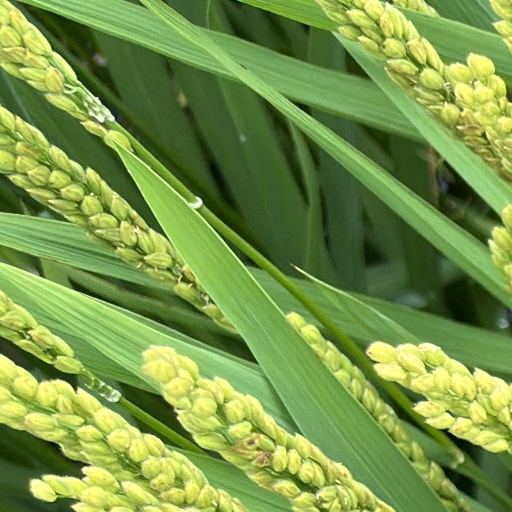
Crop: rice